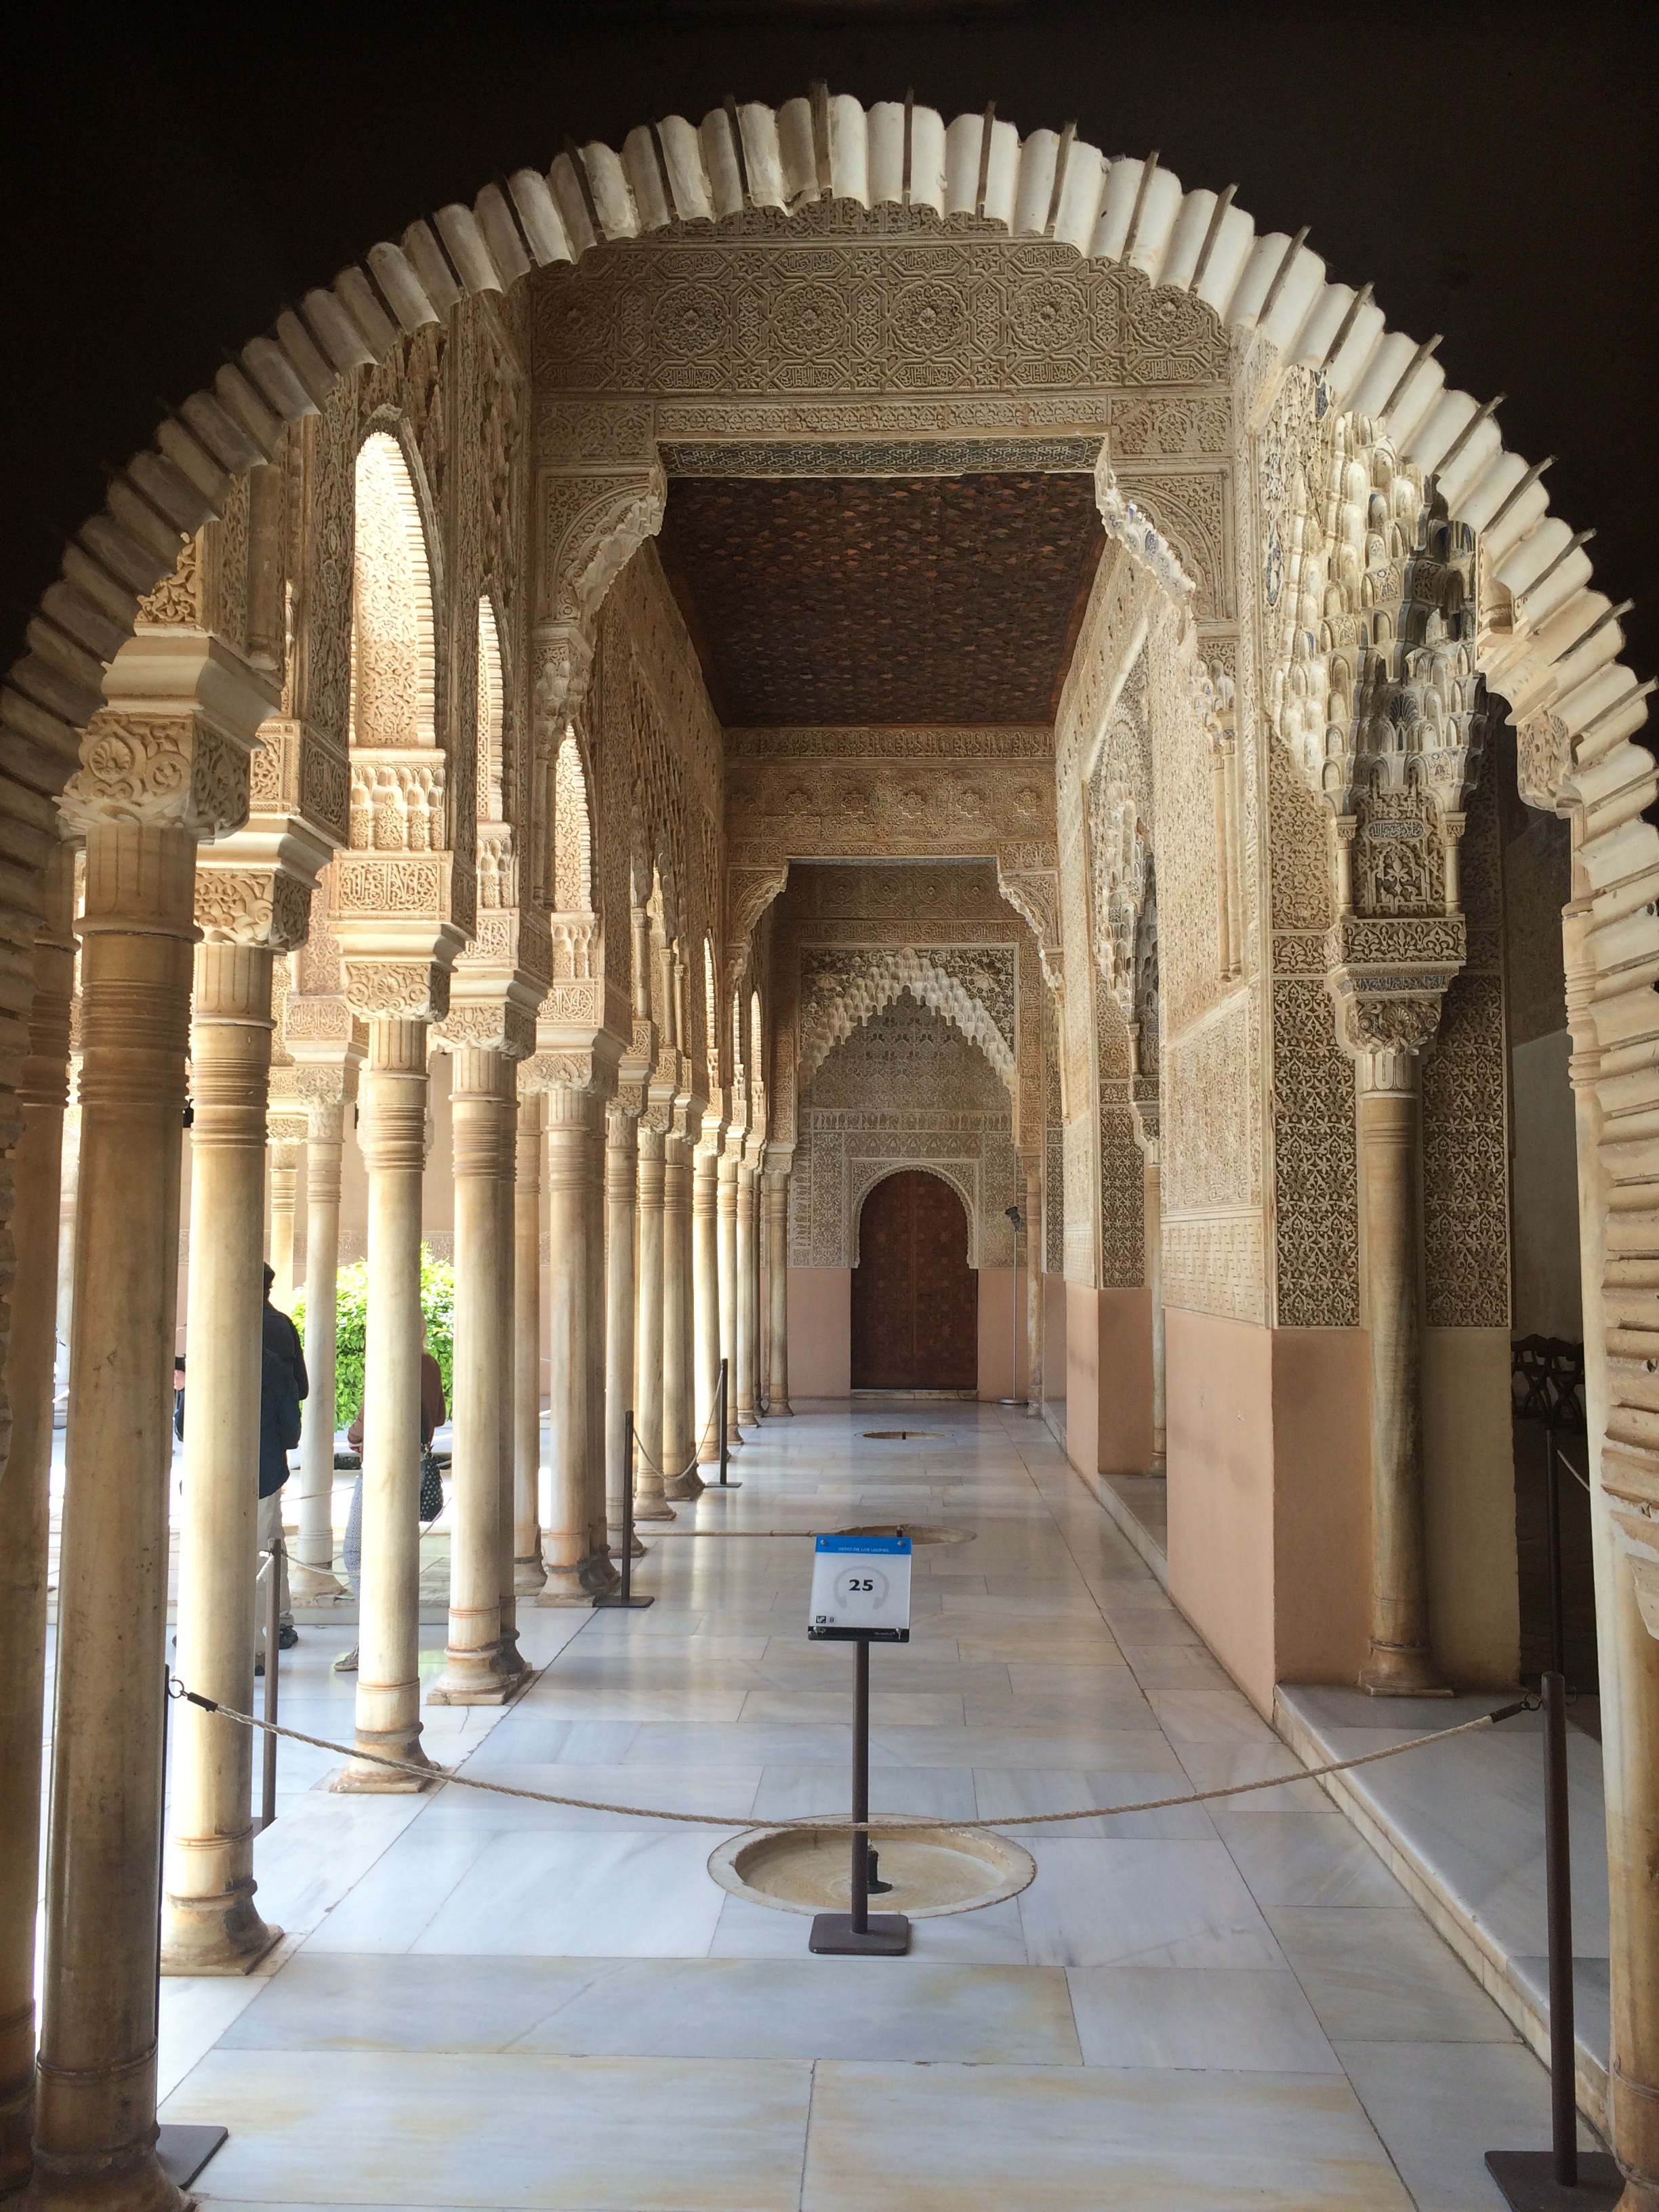
architecture, building, arch, column, facade, chapel, place of worship, spain, temple, andalusia, mosque, muslim, ancient history